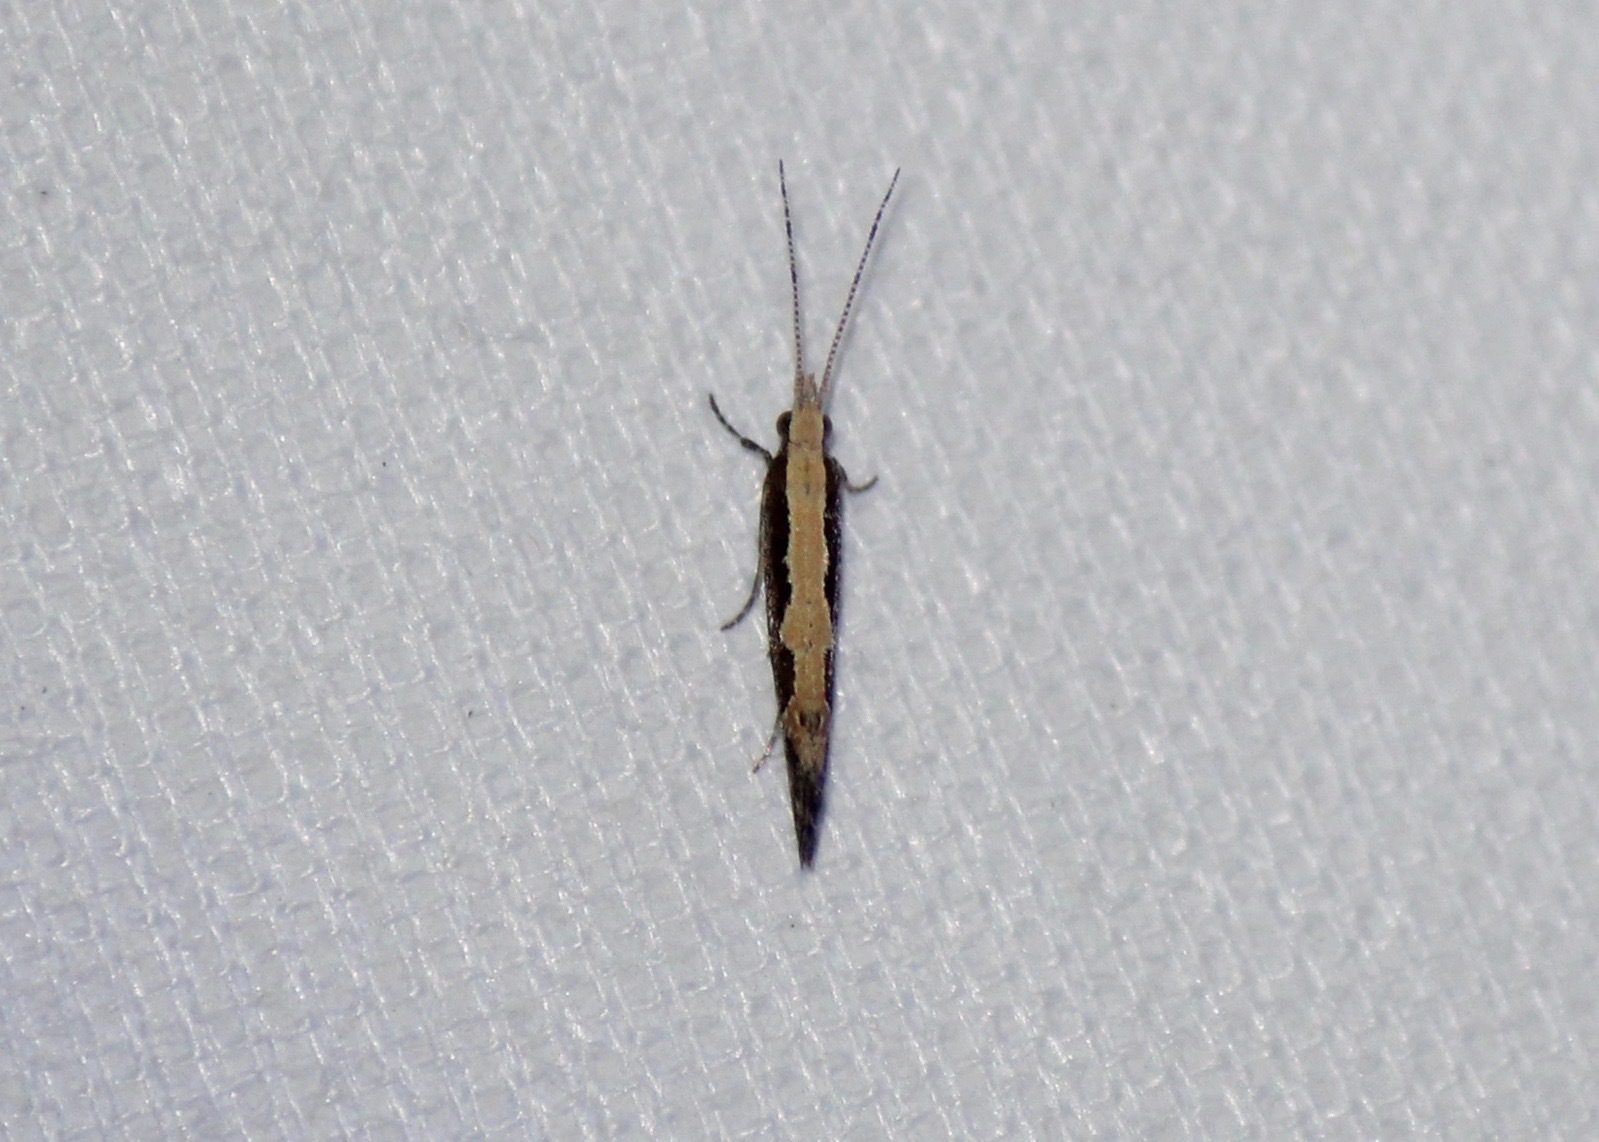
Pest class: diamondback_moth